The Small Last Judgement (Rubens)

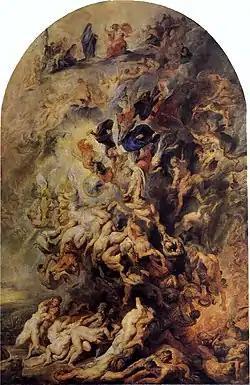
"The Small Last Judgement" (1619) by Rubens

The Small Last Judgement is a 1619 painting by Peter Paul Rubens. Its name distinguishes it from the same artist's "The Great Last Judgement" of 1617. It is now in the Alte Pinakothek in Munich.